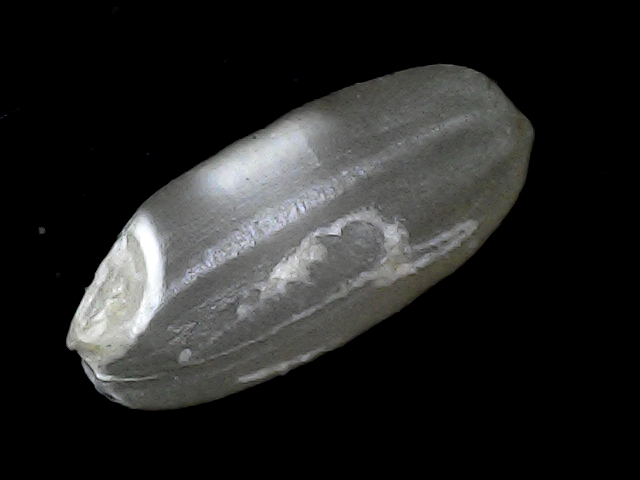
Rice variety: BD52